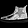
Label: Ankle boot